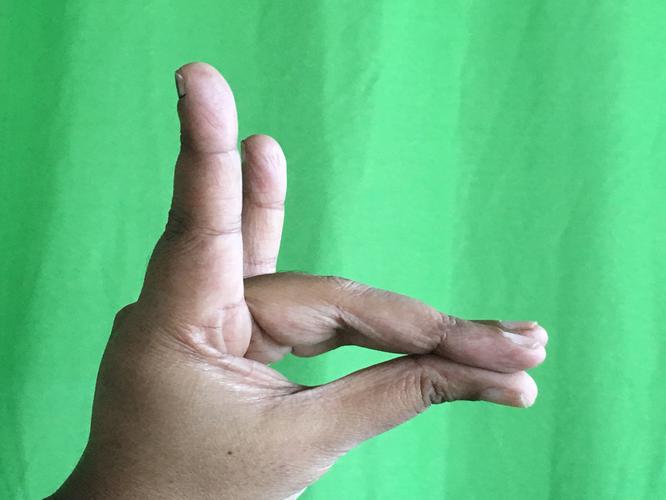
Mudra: Simhamukham
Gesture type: single_hand